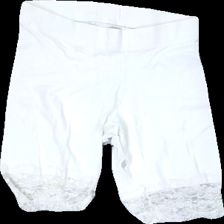
View: front
Type: Shorts
Category: Ladies
Brand: Not in the list
Brand text on label: i love eco
Colors: White
Material: 100% cotton
Pattern: Lace
Cut: Tight
Size: S
Damage: hole
Damage location: middle center
Damage 2: stain
Damage 2 location: middle center
Price range: <50
Recommended usage: Recycle
Description: White biker shorts with lace
Comment: pulled seams